Netherlands in the Eurovision Song Contest 2009

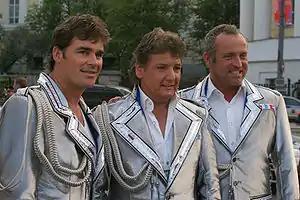
De Toppers at the Eurovision Opening Party in Moscow

According to Eurovision rules, all nations with the exceptions of the host country and the "Big Four" (France, Germany, Spain and the United Kingdom) are required to qualify from one of two semi-finals in order to compete for the final; the top nine songs from each semi-final as determined by televoting progress to the final, and a tenth was determined by back-up juries. The European Broadcasting Union (EBU) split up the competing countries into six different pots based on voting patterns from previous contests, with countries with favourable voting histories put into the same pot. On 30 January 2009, a special allocation draw was held which placed each country into one of the two semi-finals. The Netherlands was placed into the second semi-final, to be held on 14 May 2009. The running order for the semi-finals was decided through another draw on 16 March 2009. As one of the six wildcard countries, the Netherlands chose to perform last in position 19, following the entry from Estonia.